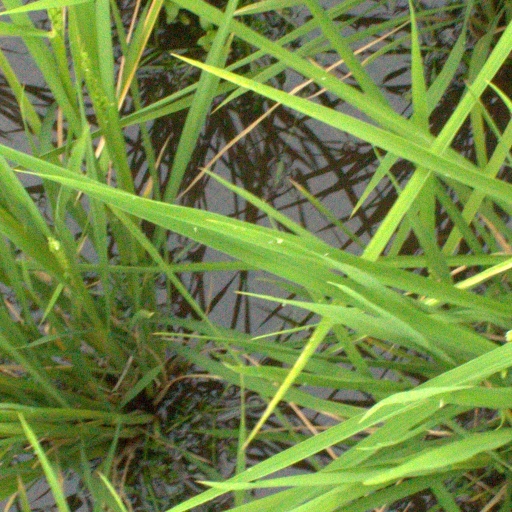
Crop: rice